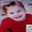
Label: boy